Orangeburg pipe

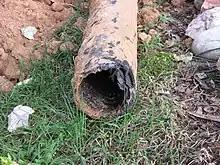
Orangeburg pipe, showing its characteristic delamination in layers of compressed oil tar pitch-impregnated ground wood fibers

Orangeburg pipe (also known as "fiber conduit", "bituminous fiber pipe" or "Bermico" or "sand pipe") is bituminized fiber pipe used in the United States. It is made from layers of ground wood pulp fibers and asbestos fibres compressed with and bound by a water resistant adhesive then impregnated with liquefied coal tar pitch. It was used from the 1860s through the 1970s, when it was replaced by PVC pipe for water supply and ABS pipe for drain-waste-vent (DWV) applications. The name comes from Orangeburg, New York, the town in which most Orangeburg pipe was manufactured, largely by the Fiber Conduit Company. It changed its name to the Orangeburg Manufacturing Company in 1948.